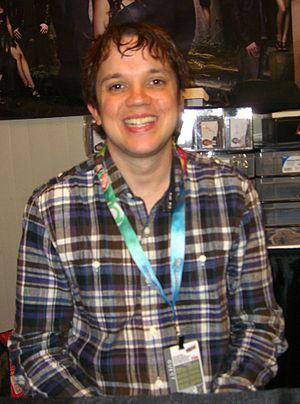
Eric Millegan est un acteur américain né le 25 août 1974 dans l'État du New Jersey. Il est issu d'une fratrie de six enfants
Bones est une série télévisée américaine en 246 épisodes de 42 minutes créée par Hart Hanson d'après les romans de Kathy Reichs, anthropologue judiciaire et écrivain à succès, et diffusée du 13 septembre 2005 au 28 mars 2017 sur le réseau Fox aux États-Unis et simultanément sur le réseau Global au Canada.